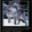
Label: wolf